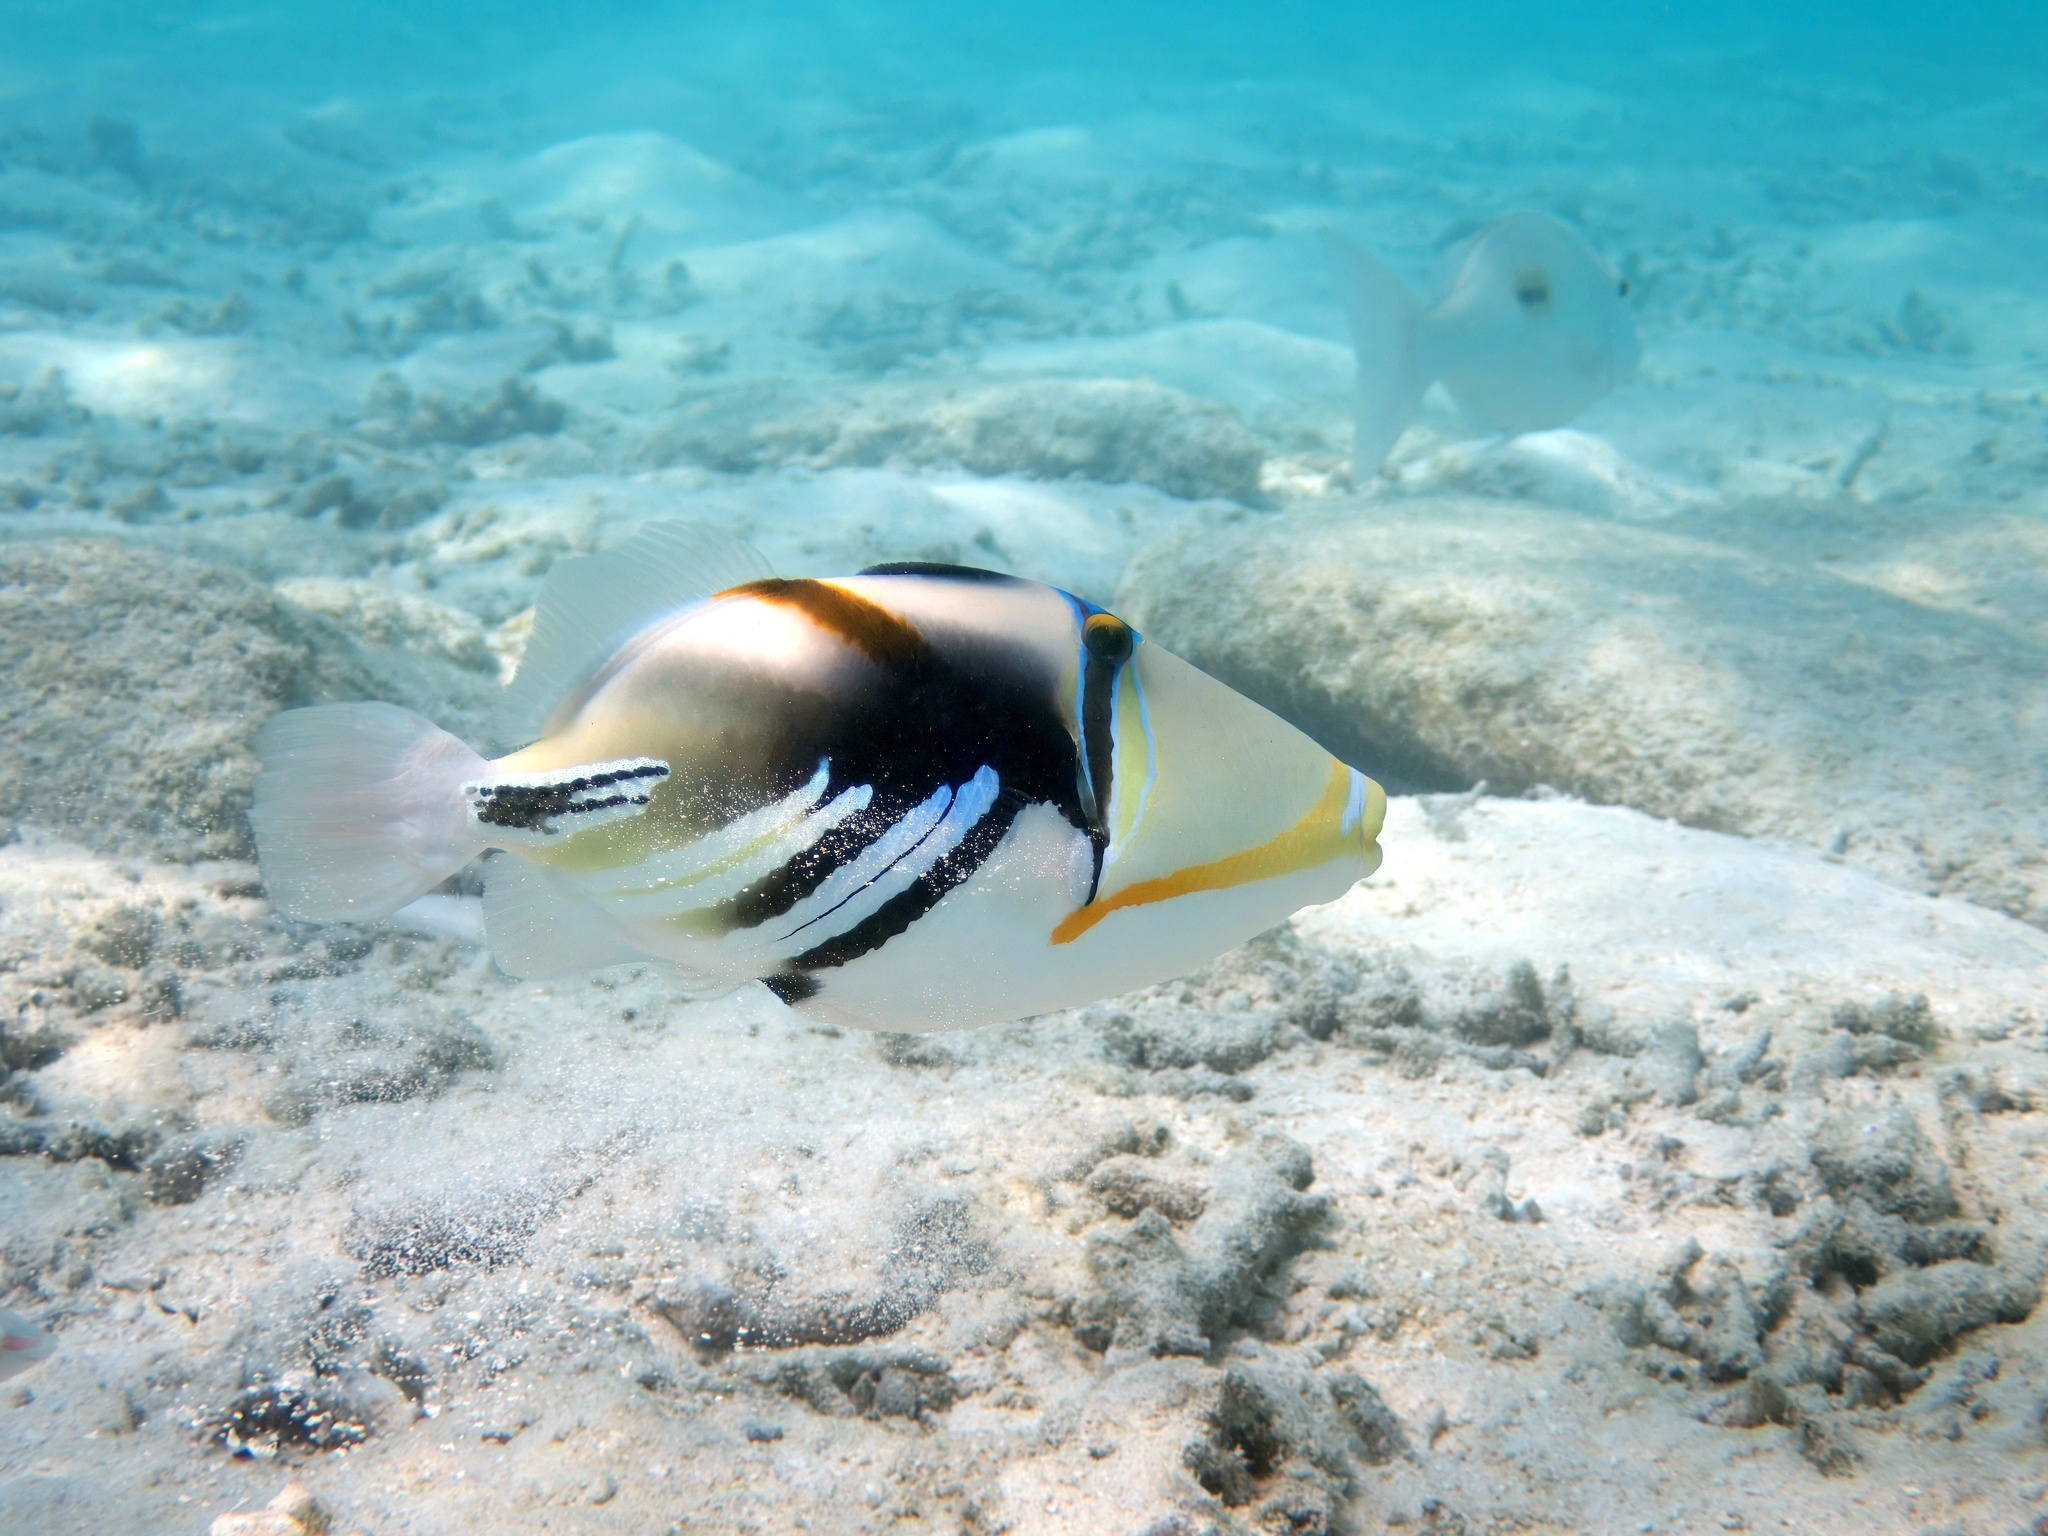
Rhinecanthus aculeatus (Lagoon Triggerfish)